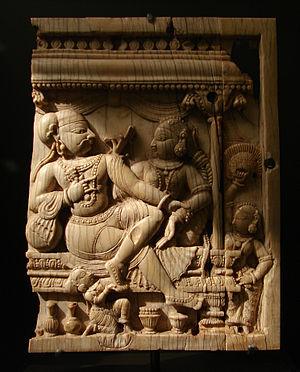
Panneau provenant d'un décor de porte, en ivoire. Inde, Tamil Nadu, époque Nayak, 17ème siècle. Musée Guimet, Paris.